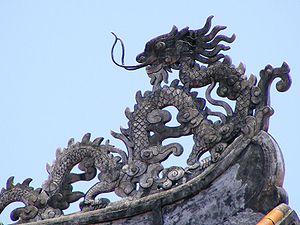
Dragon de la toiture de la bibliothèque royale (détail).
La Cité pourpre interdite est la partie de la Cité impériale de Hué réservée à l'empereur d'Annam qui y demeurait. Outre l'empereur, seuls les membres de la famille impériale, les concubines et leurs servantes et eunuques avaient le droit d'y pénétrer. Toute autre personne s'y introduisant était immédiatement mise à mort.
Le dragon oriental est l'un des deux grands types de dragons et s'oppose au dragon européen du fait de son apparence physique particulière longue et sans ailes et de ce qu'il symbolise. Il représente les forces de la nature et dès lors doit être considéré avec précaution car, comme la nature, il peut être dangereux. Différentes formes, aux noms différents, existent en Asie, néanmoins de morphologie assez semblable. Le dragon chinois est le plus représentatif de tous, créature de la civilisation chinoise qui régna sur une grande partie de l'Asie. À travers les cultures orientales se retrouve la symbolique du dragon en tant que représentant de l'empereur ou du représentant du pouvoir. Il existe dans l'astrologie chinoise un signe du dragon, que l'on retrouve de fait, les mêmes années, dans l'astrologie coréenne, japonaise, mongole, tibétaine et vietnamienne.